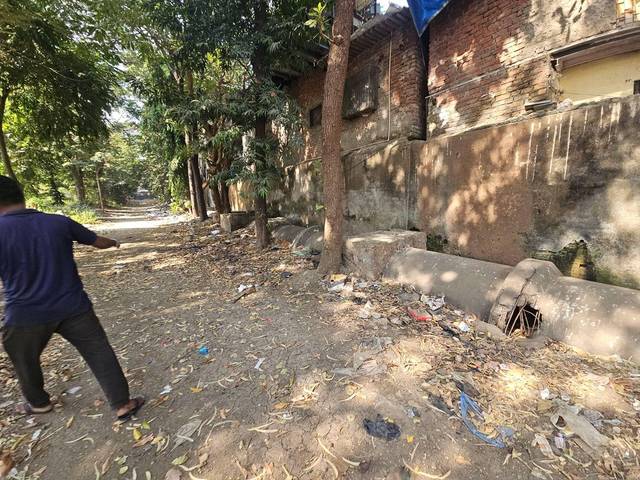
Region: India
Coordinates: 19.075, 72.843